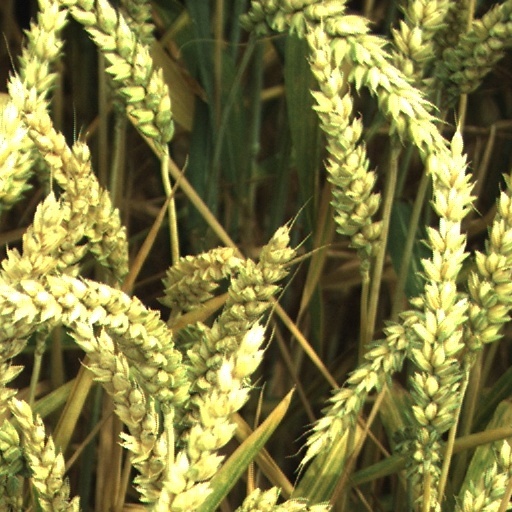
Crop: wheat